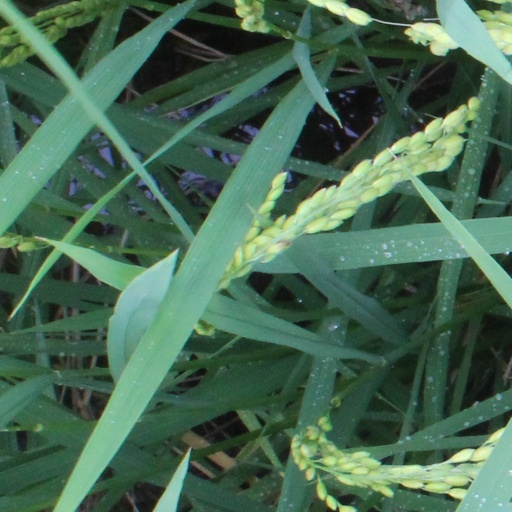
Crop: rice